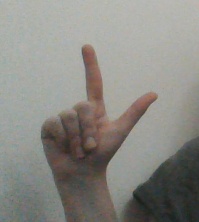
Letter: laam